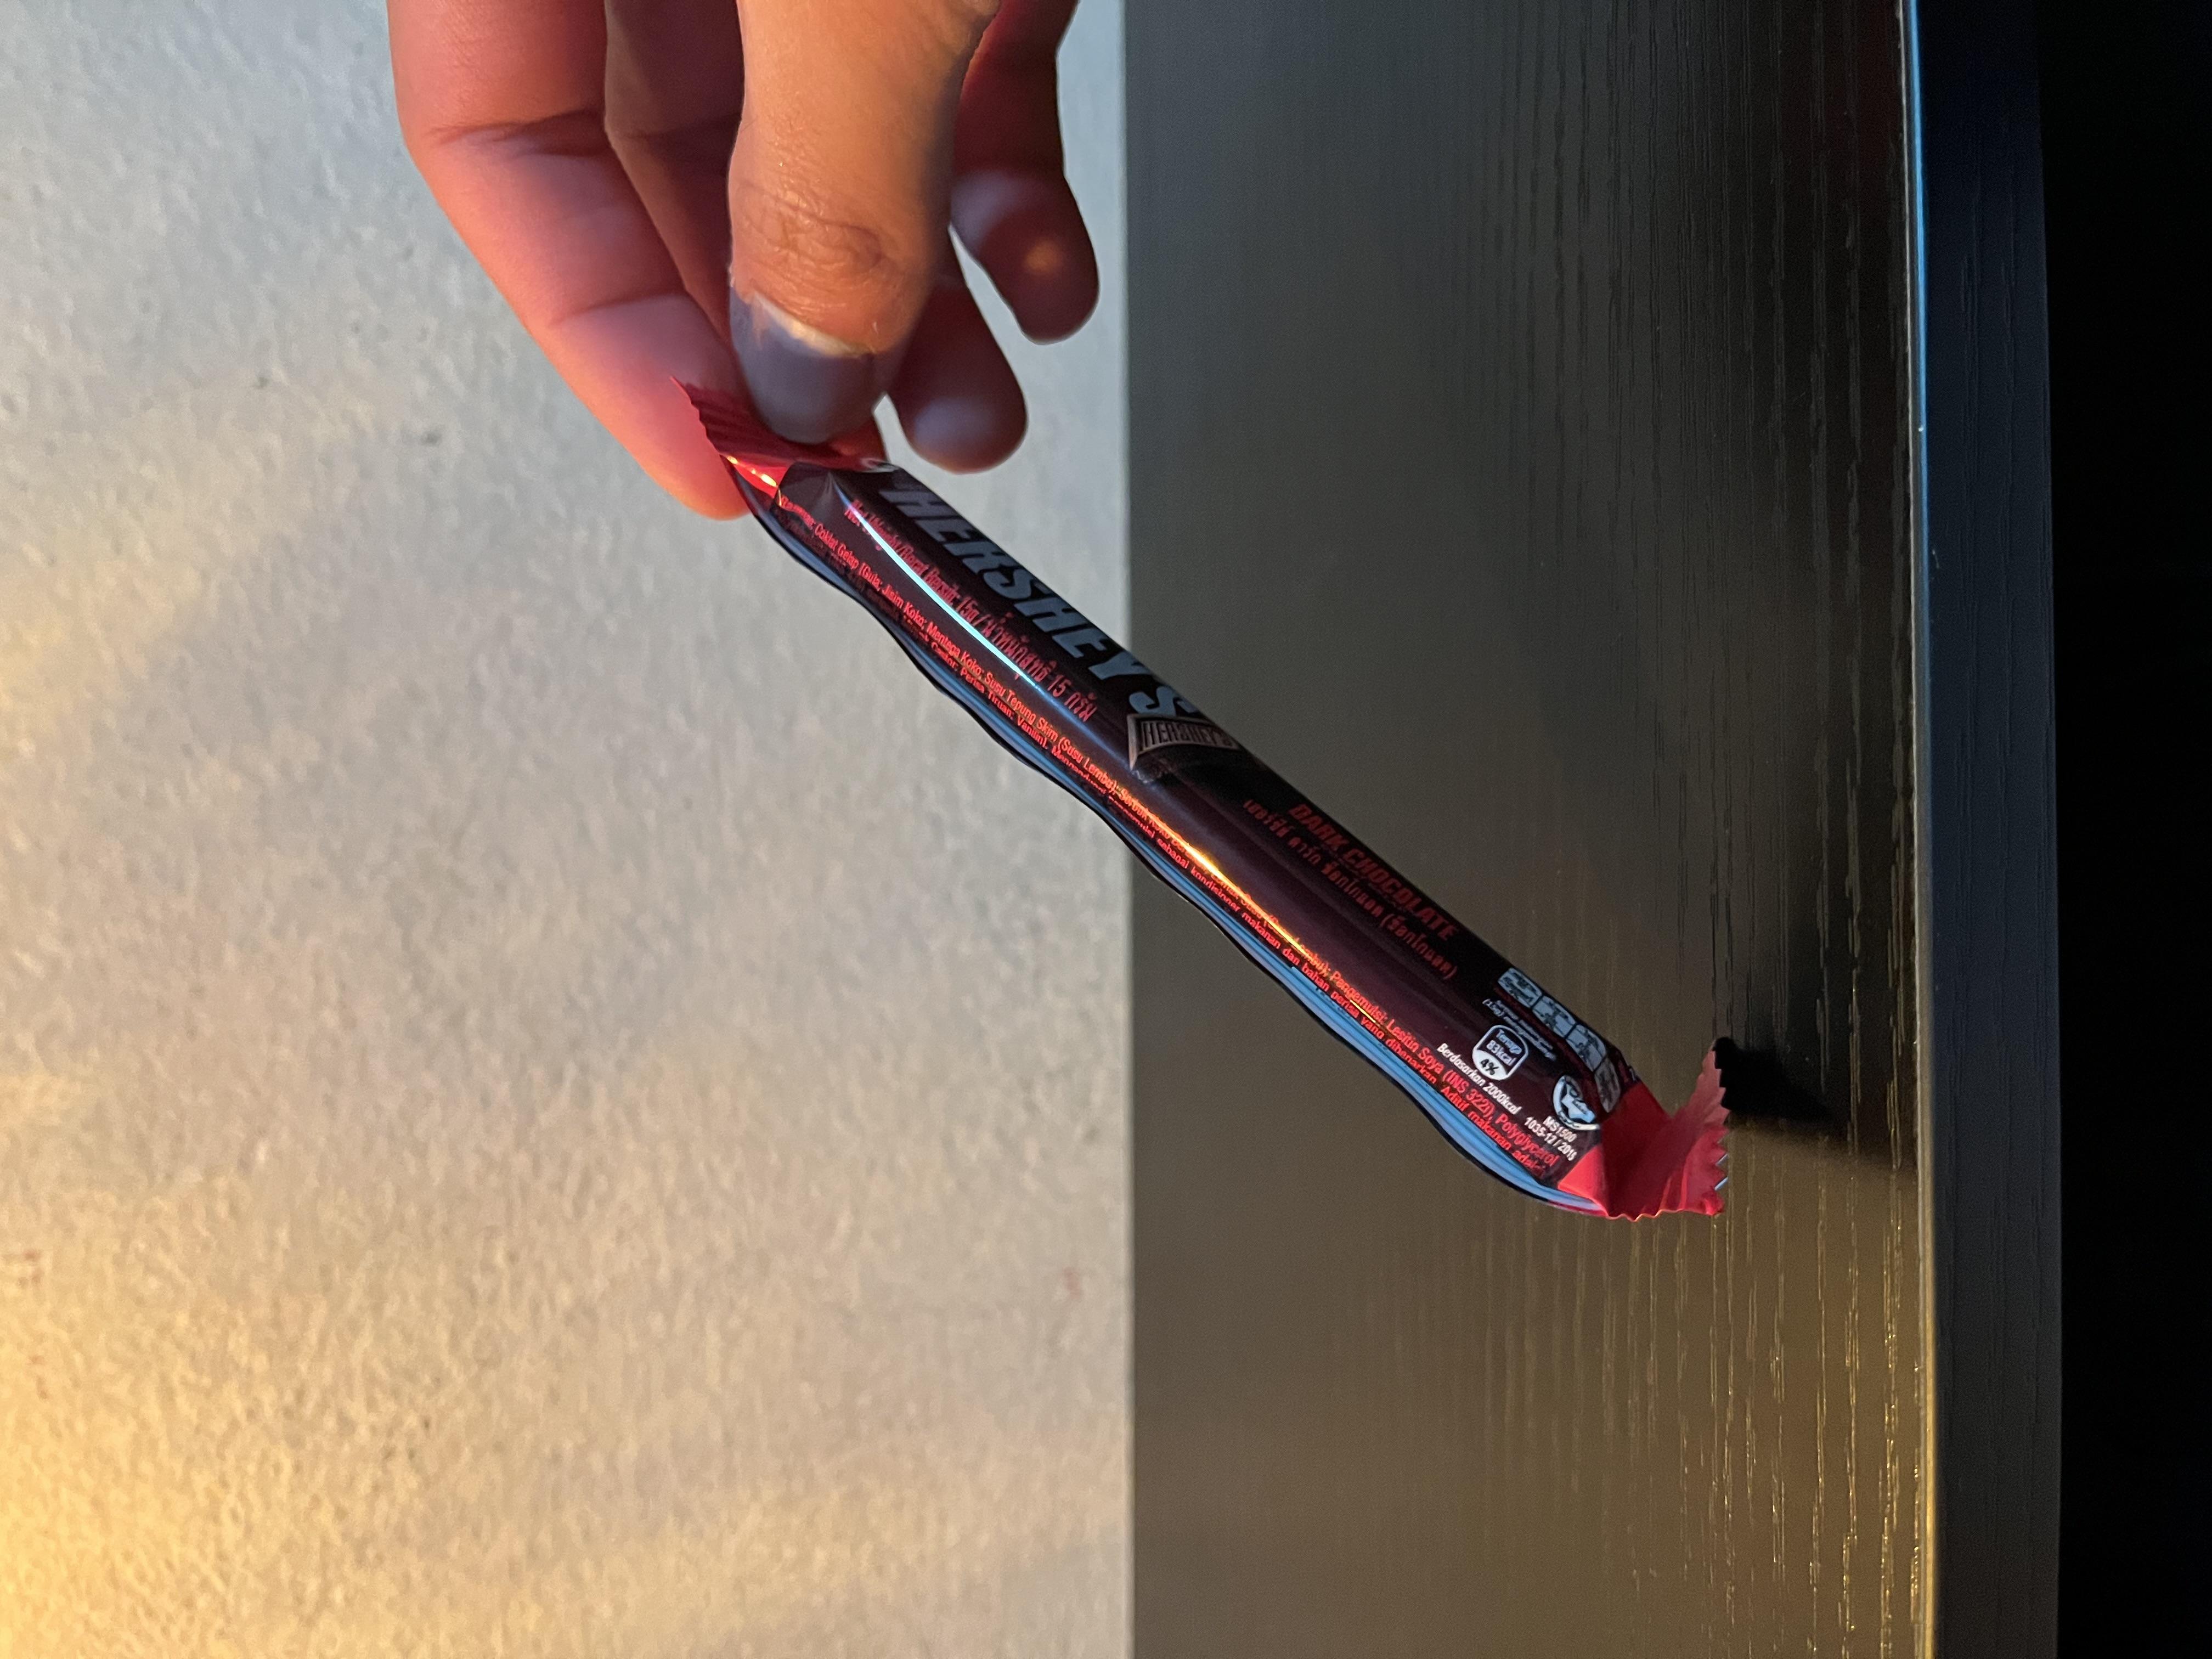
Label: plastics